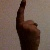
The image shows a hand gesture representing the number 1 in Indian Sign Language.